Sydney Swans

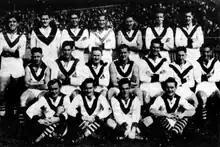
1951 VFL team

Between 1945 and 1981, South Melbourne made the finals only twice: under legendary coach Norm Smith, South Melbourne finished fourth in 1970, but lost the first semi-final; and, in 1977, the club finished fifth under coach Ian Stewart, but lost the elimination final. In that time, they "won" three wooden spoons. Between Round 7, 1972 and Round 13, 1973, the team lost 29 consecutive games. By the end of the 1970s, South Melbourne were saddled with massive debts after struggling for such a long period of time.